George Edward Pendray

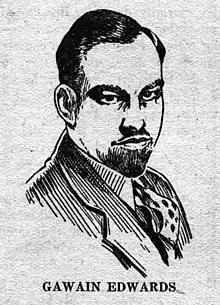
"Gawain Edwards" as depicted in "Wonder Stories" in 1931

Pendray sometimes used the pen name "Gawain Edwards"; however, he usually wrote under his own name. He wrote articles and fiction for many magazines. "Amazing Stories" praised Edward's "The Earth Tube" as "vividly and plausibly written," recommending it "to all lovers of scientific fiction".